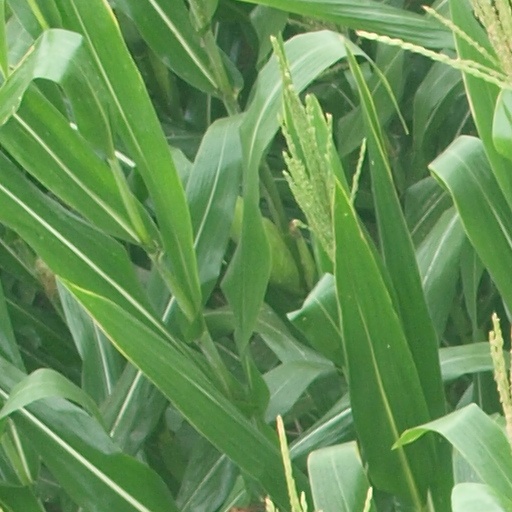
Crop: maize; corn